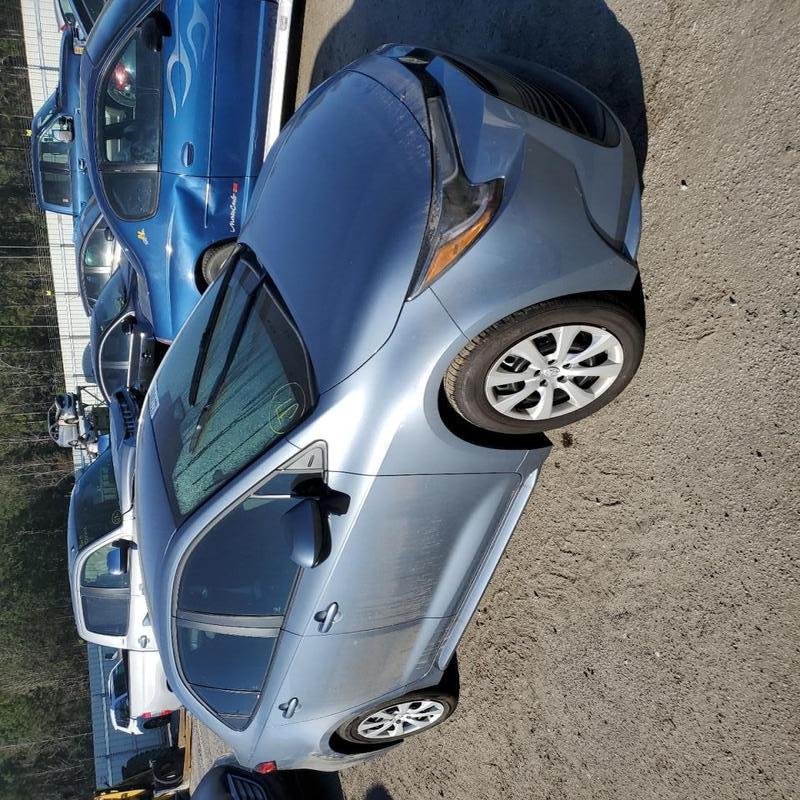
Aucun dommage détecté.
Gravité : aucun